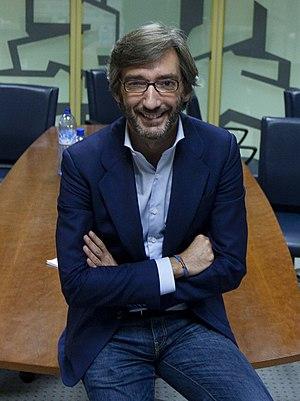
Iñaki Oyarzábal de Miguel, né le 19 juin 1966, est un homme politique espagnol membre du Parti populaire.